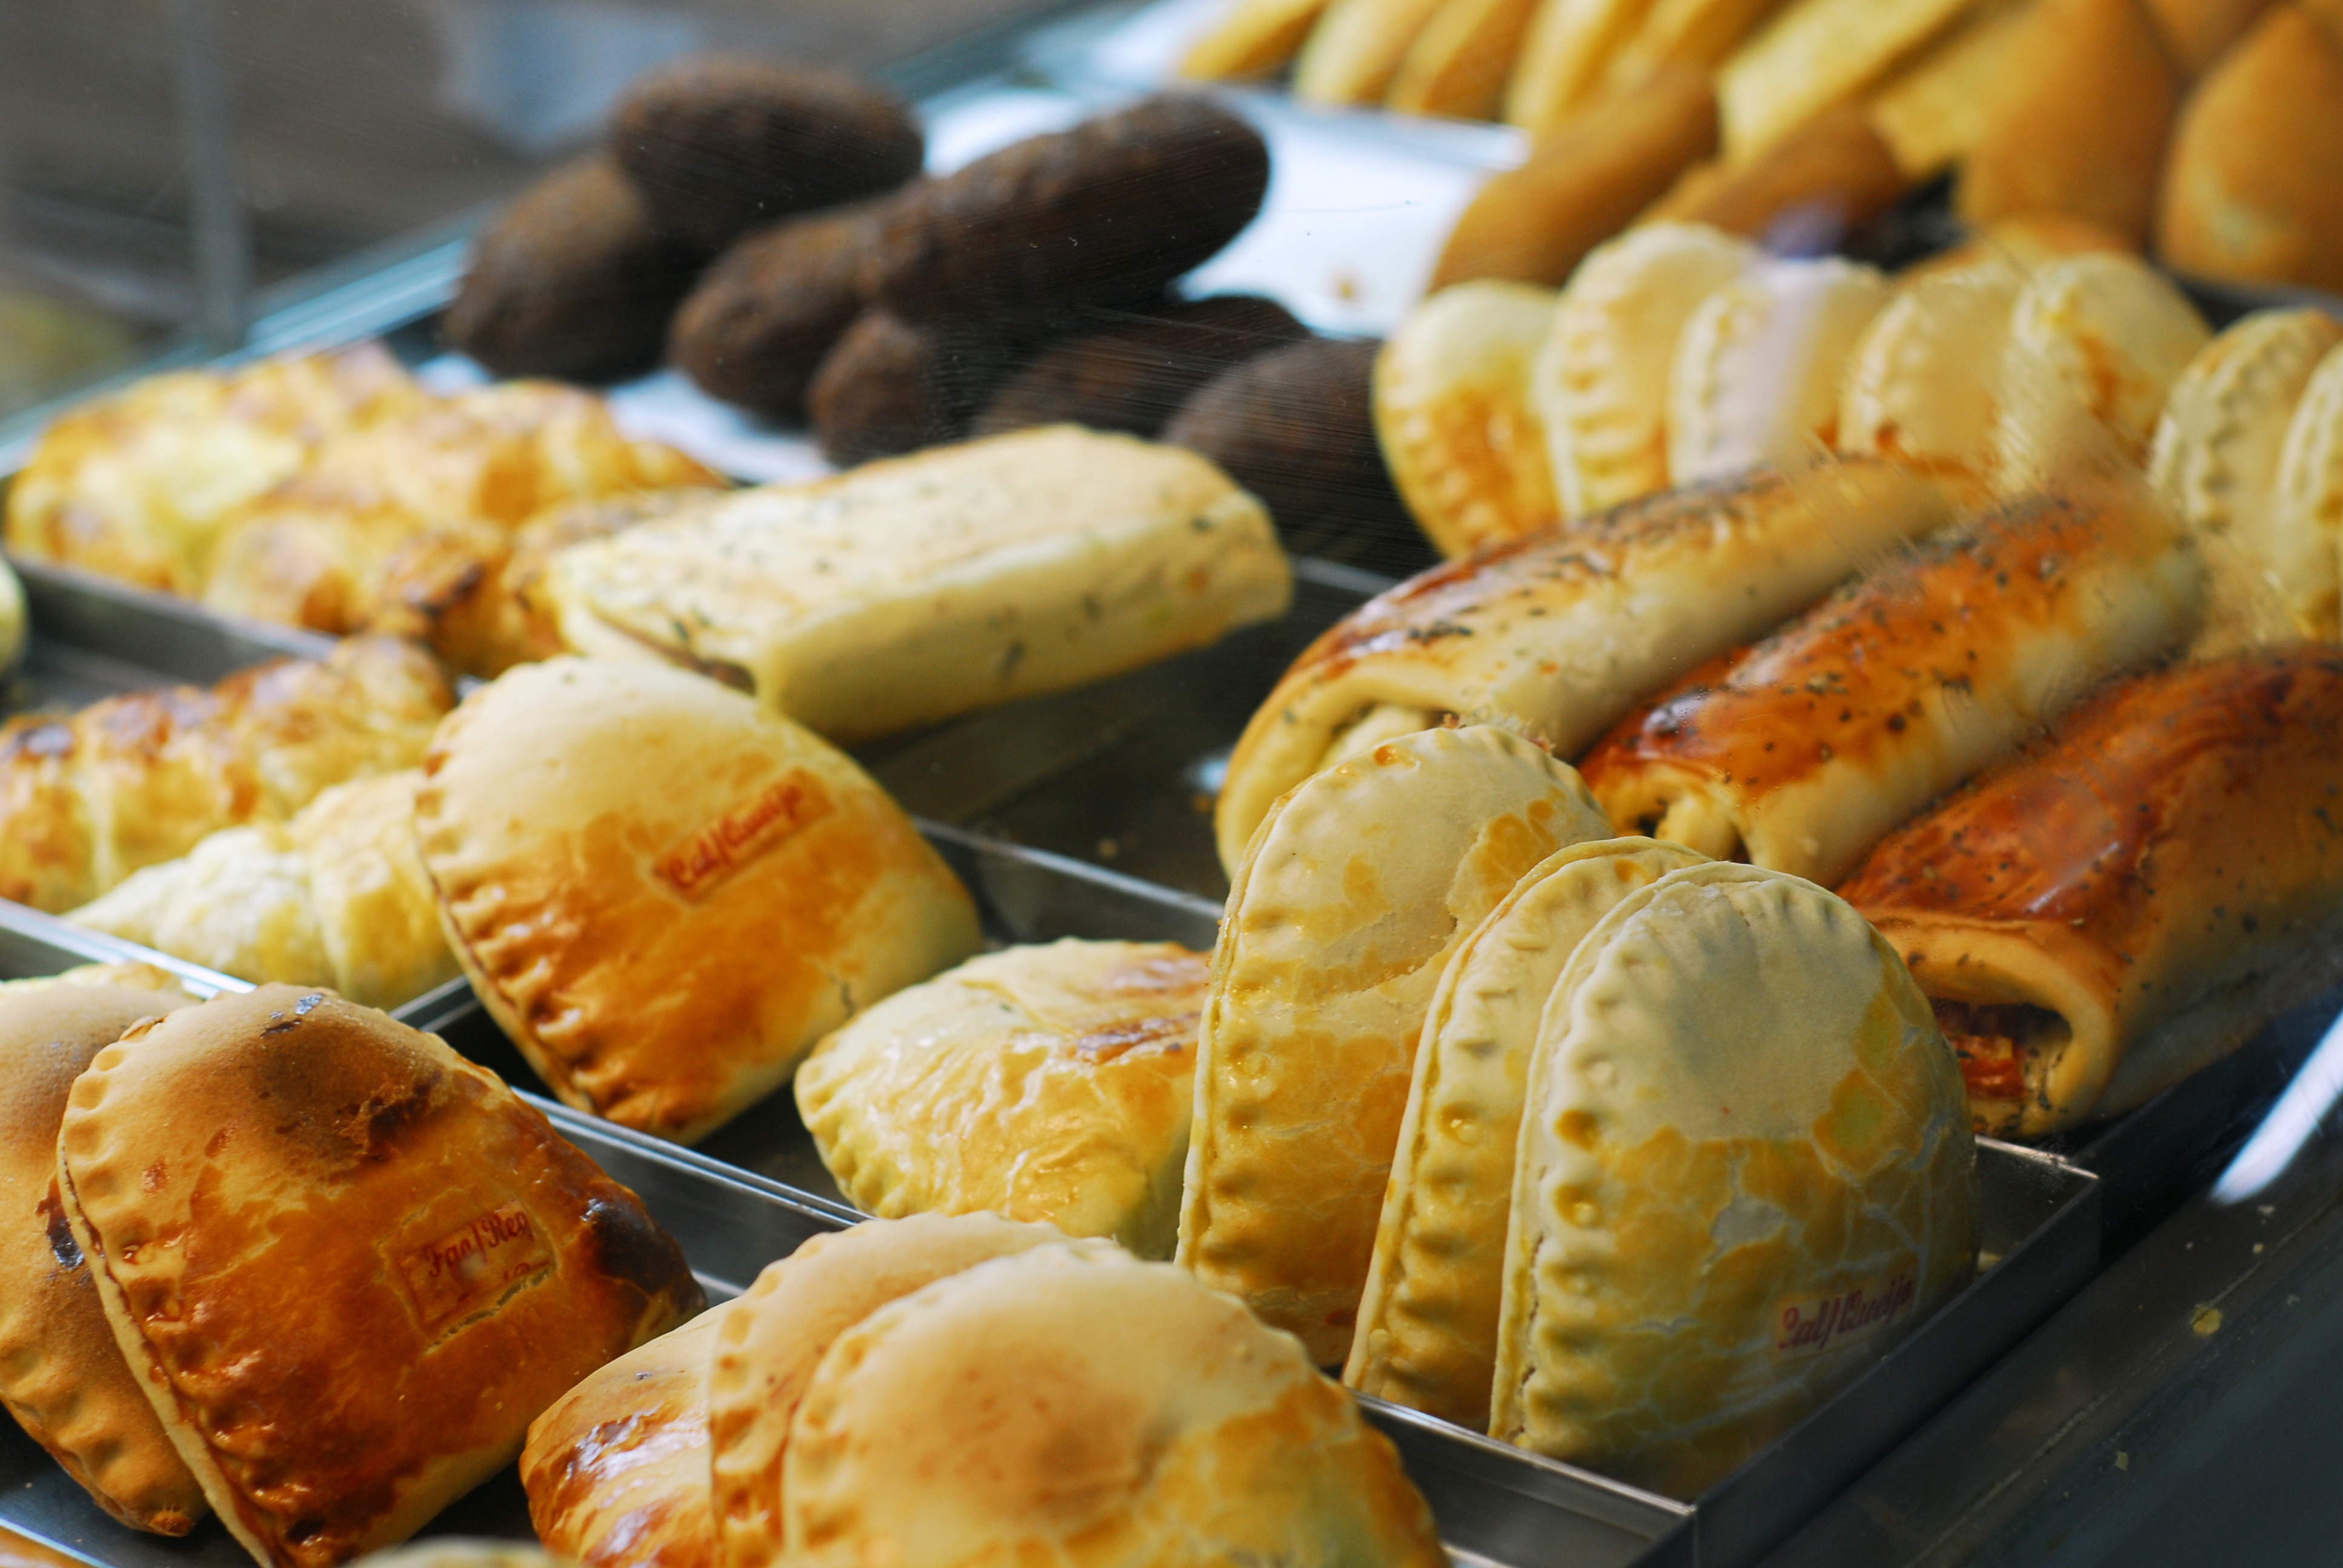
dish, meal, food, produce, breakfast, baking, dessert, eat, lunch, cuisine, pasta, bakery, cook, flour, mass, baked goods, danish pastry